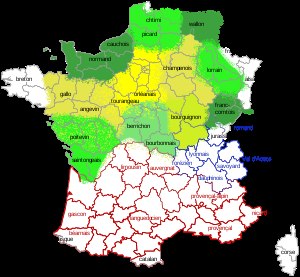
Pikardisk
Udbredelsen af pikardisk og chtimi blandt oïl-sprogene i Frankrig, markeret med en lysegrøn farve øverst på kortet.
Pikardisk er et romansk sprog, tæt relateret til fransk. Det tales i en region i det nordligste Frankrig og dele af det belgiske område Vallonien, omkring Tournai og Mons.